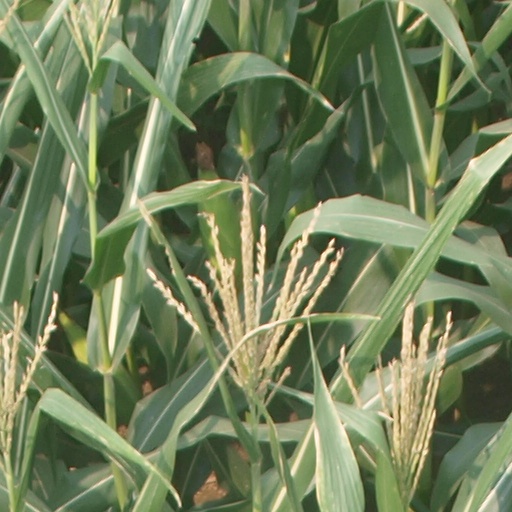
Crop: maize; corn